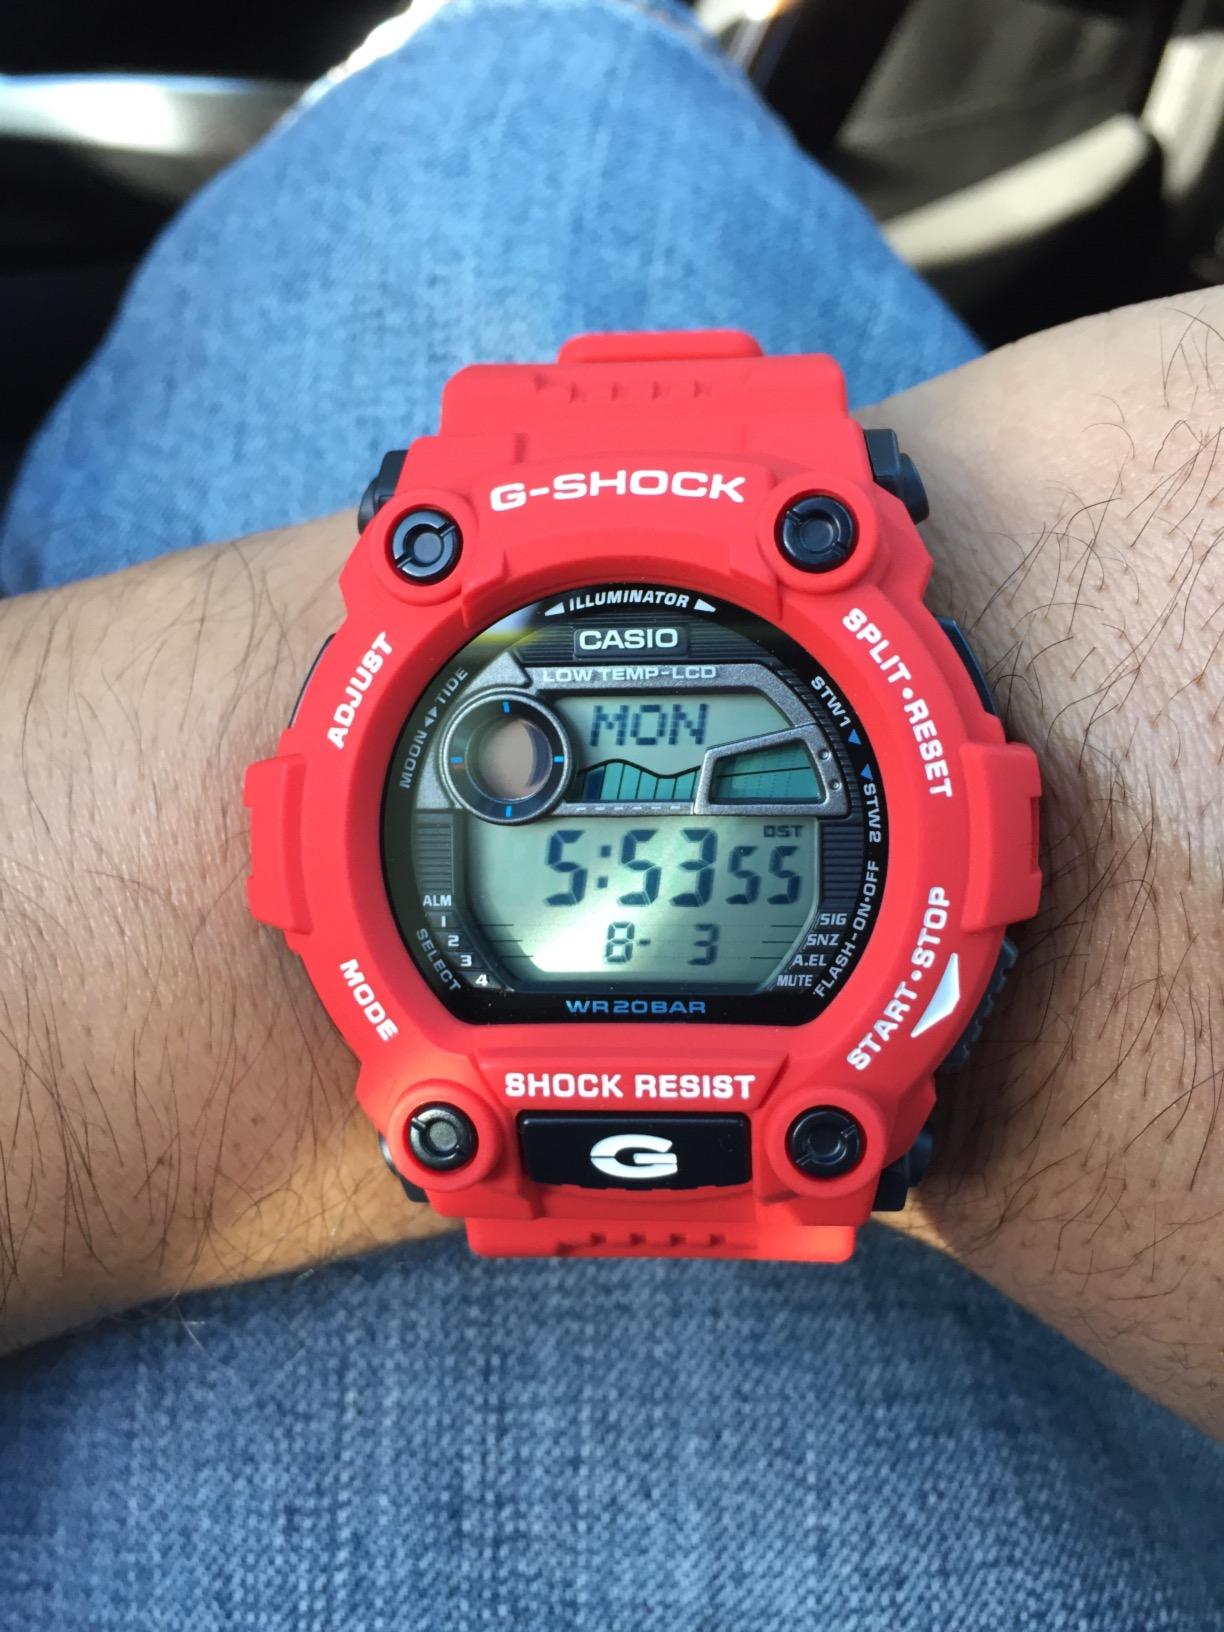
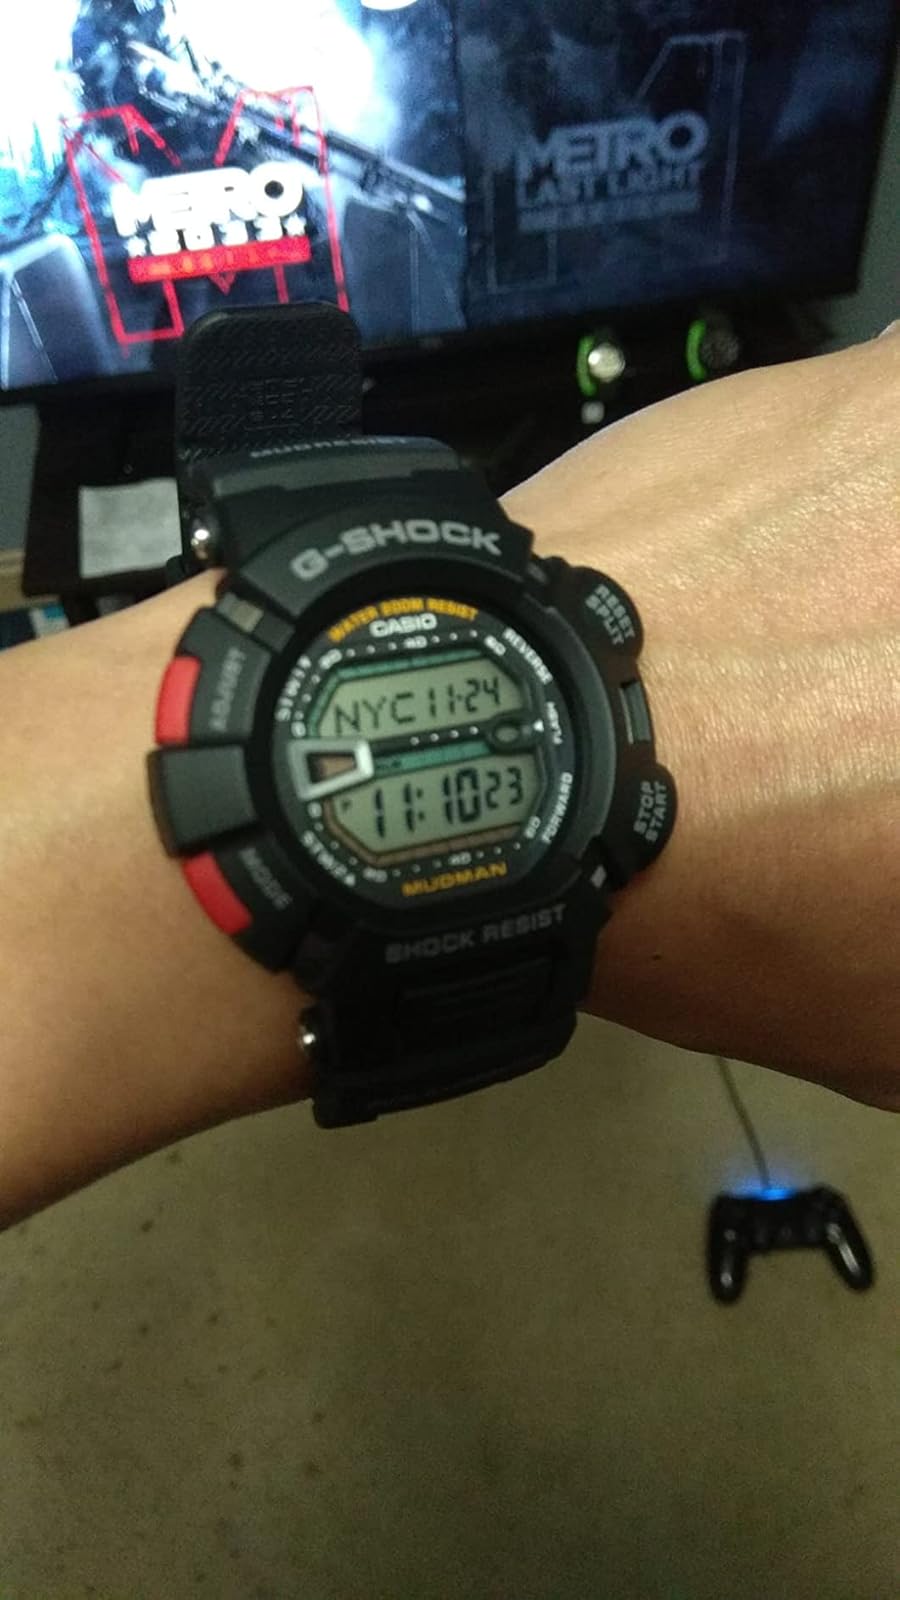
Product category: accessories_watch
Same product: no